Something (TVXQ song)

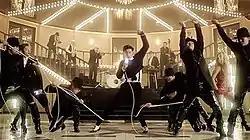
A scene in the video where U-Know Yunho is doing the marionette dance with ropes.

The video, running five minutes and twenty-four seconds, begins with U-Know Yunho and Max Changmin appearing in a marble hallway with celestial lighting. They do a low five and snap their fingers as they walk in, leaving behind fluorescent red footprints. As they walk deeper into the hall, they pass by a portrait of three beautiful muses, who come to life to gaze at the duo.